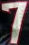
Number: 7